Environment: real
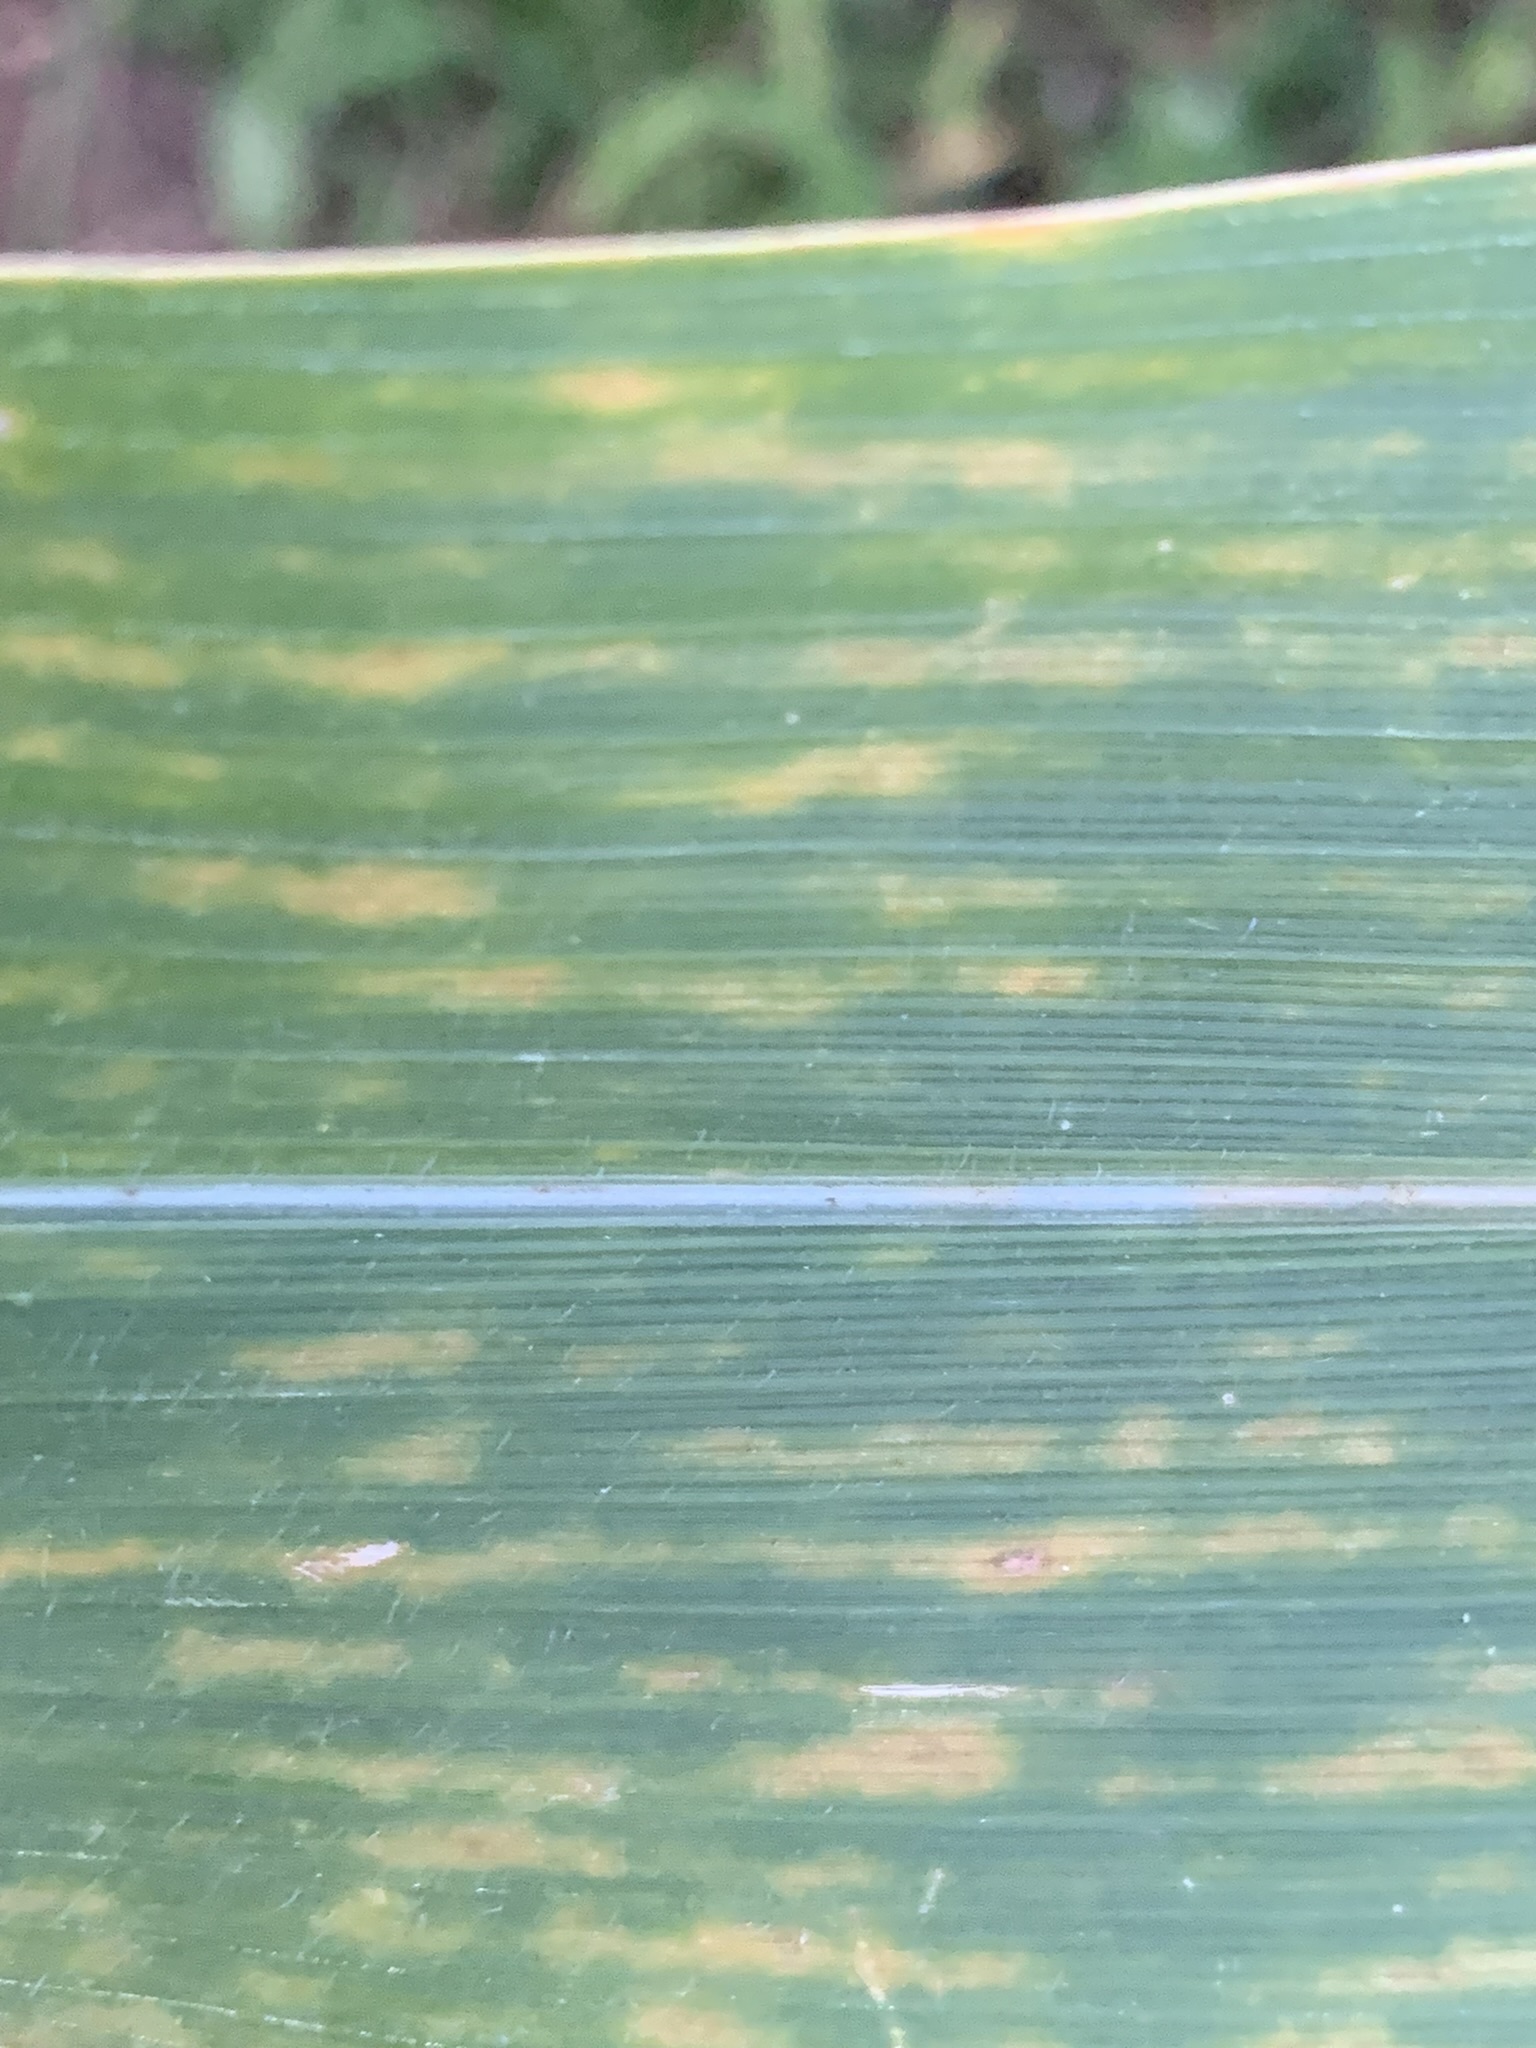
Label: lethal_necrosis